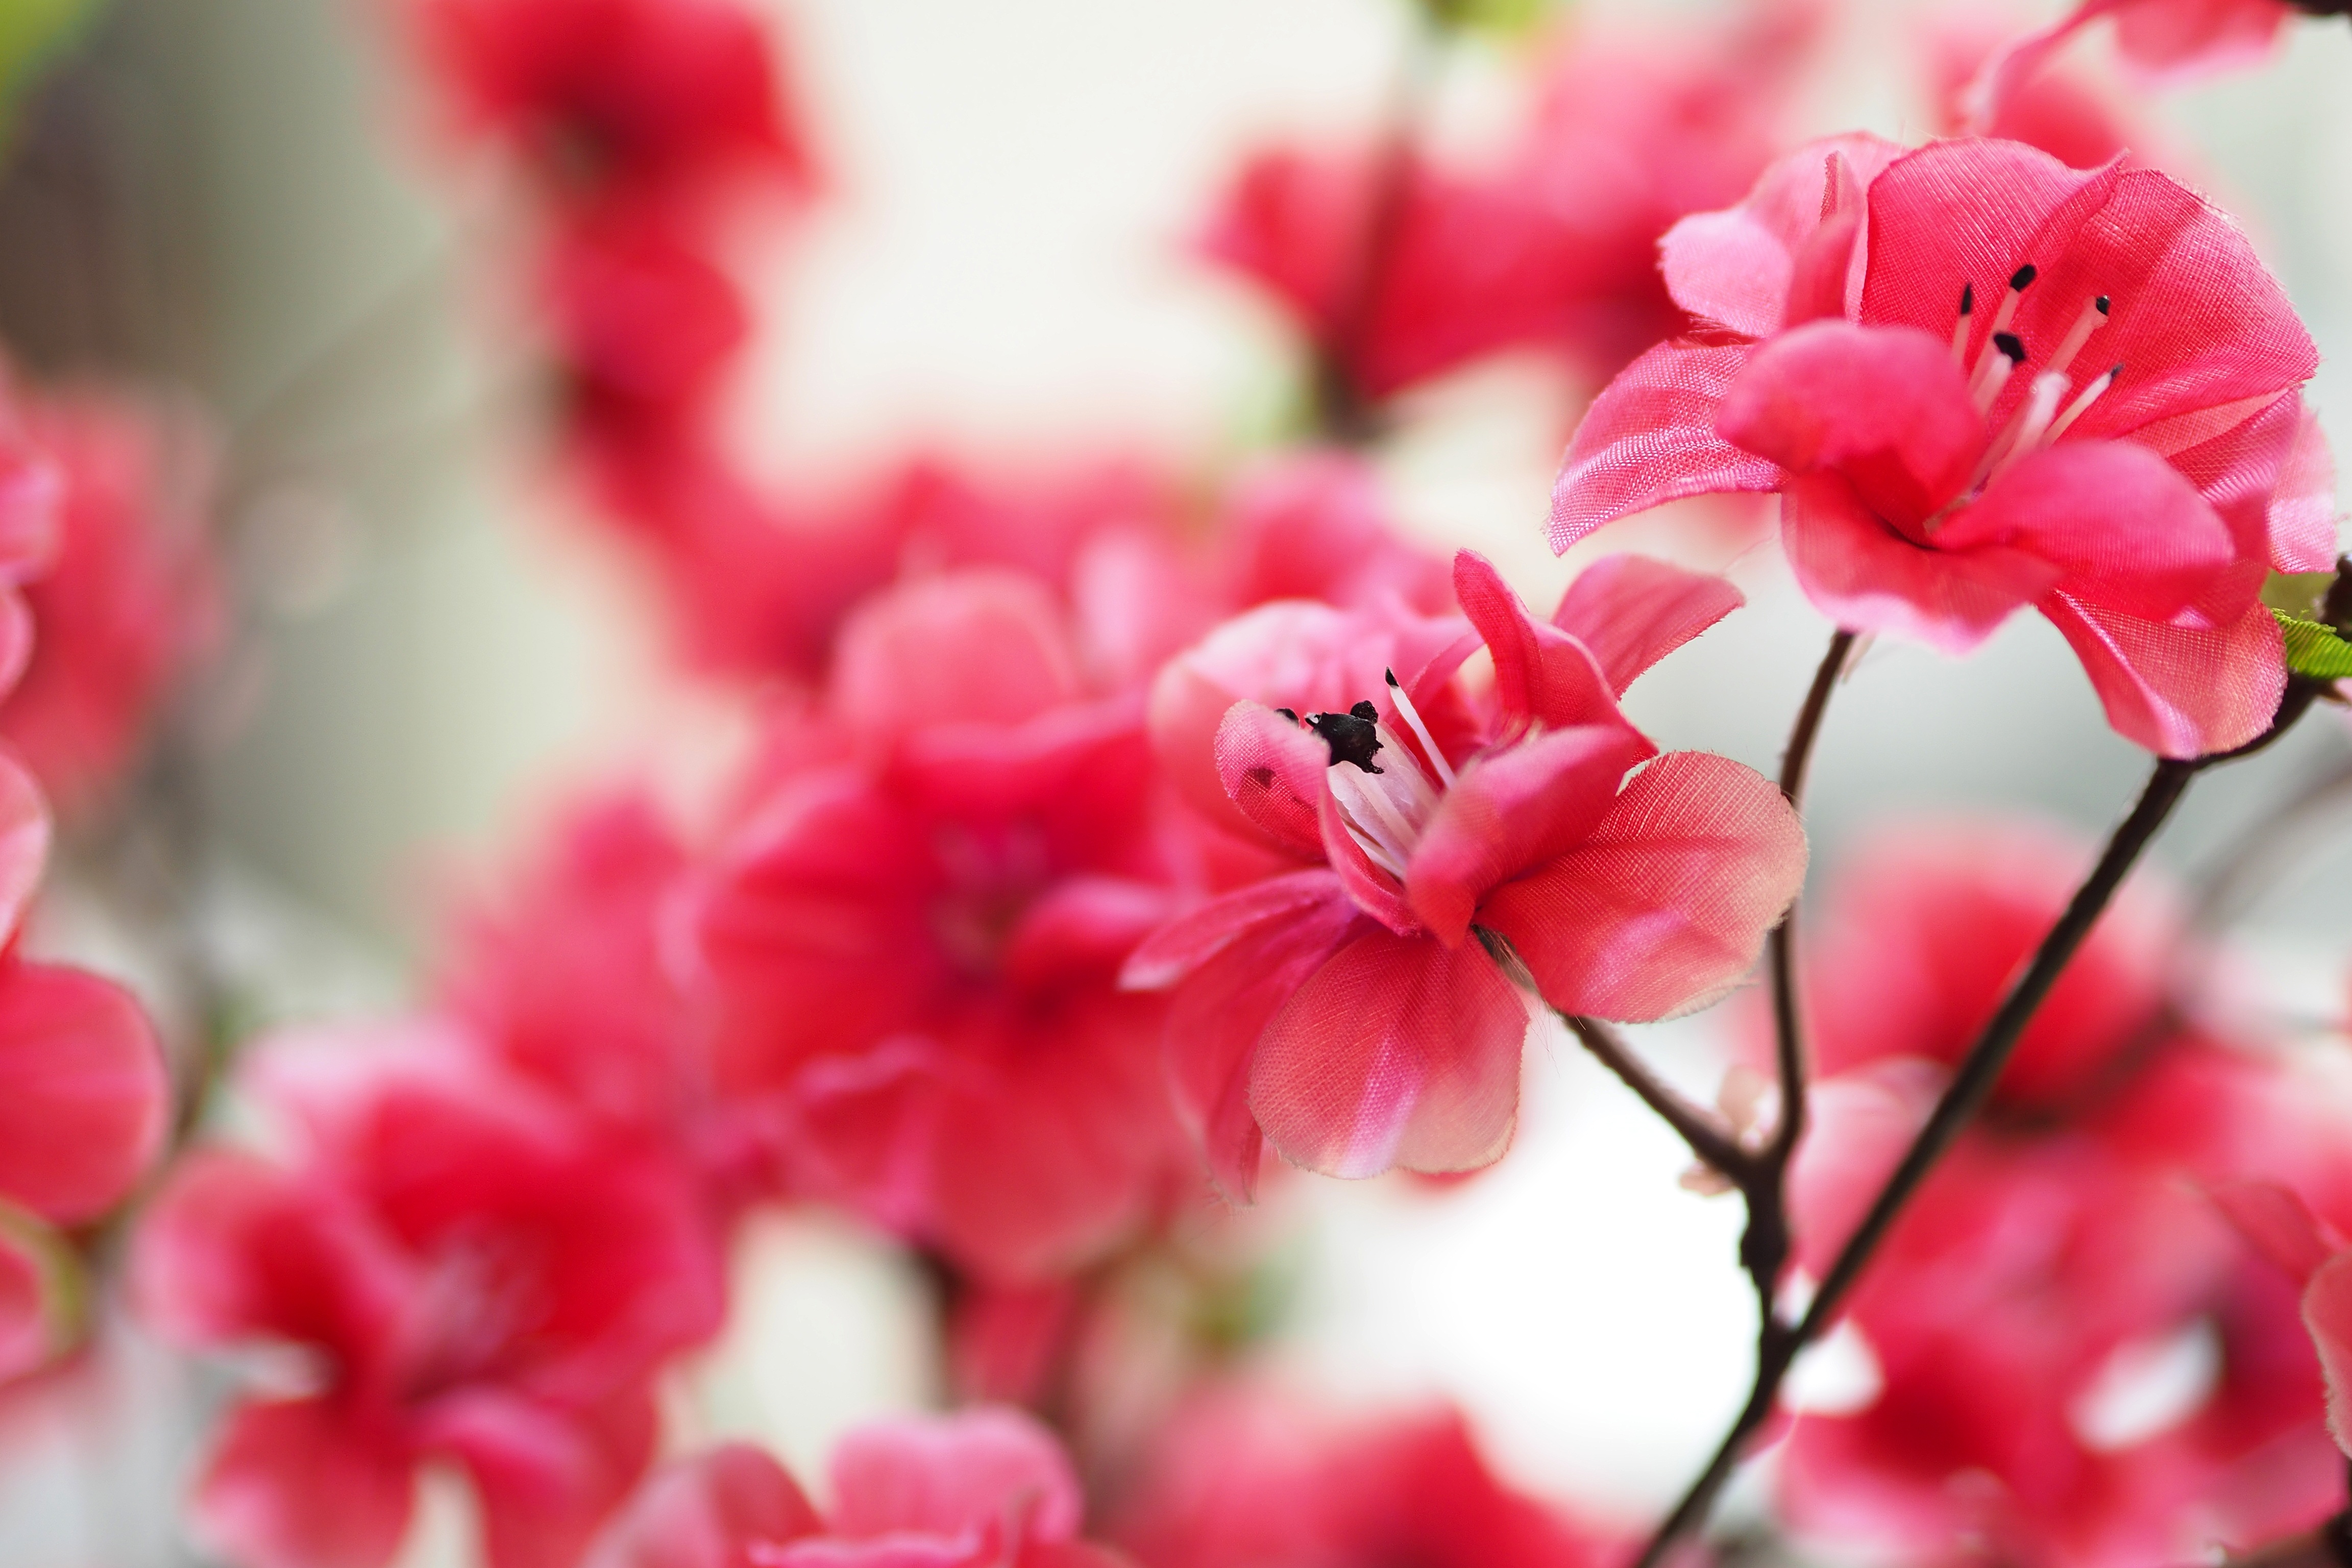
branch, blossom, plant, flower, petal, bouquet, red, produce, pink, flora, cherry blossom, flowers, crafts, shrub, refreshing, macro photography, artificial flowers, flowering plant, artificial task, woody plant, land plant